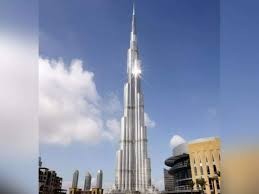
Landmark: Burj Khalifa